Veruca Salt

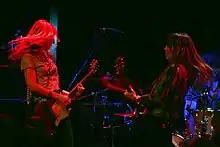
Veruca Salt at Lincoln Hall, Chicago, in 2014

Veruca Salt is an American alternative rock band founded in Chicago in 1992 by vocalist-guitarists Nina Gordon and Louise Post, drummer Jim Shapiro, and bassist Steve Lack. They are best known for their first single, "Seether", which was released on the 1994 album "American Thighs". That success was followed up with 1997's "Eight Arms to Hold You". By 1998, Post was the only original member still in the band and continued on with other musicians. Veruca Salt released the album "Resolver" in 2000 and the album "IV" in 2006. After a hiatus in 2012, the band reformed with its original lineup. Their fifth studio album, "Ghost Notes", was released in 2015.